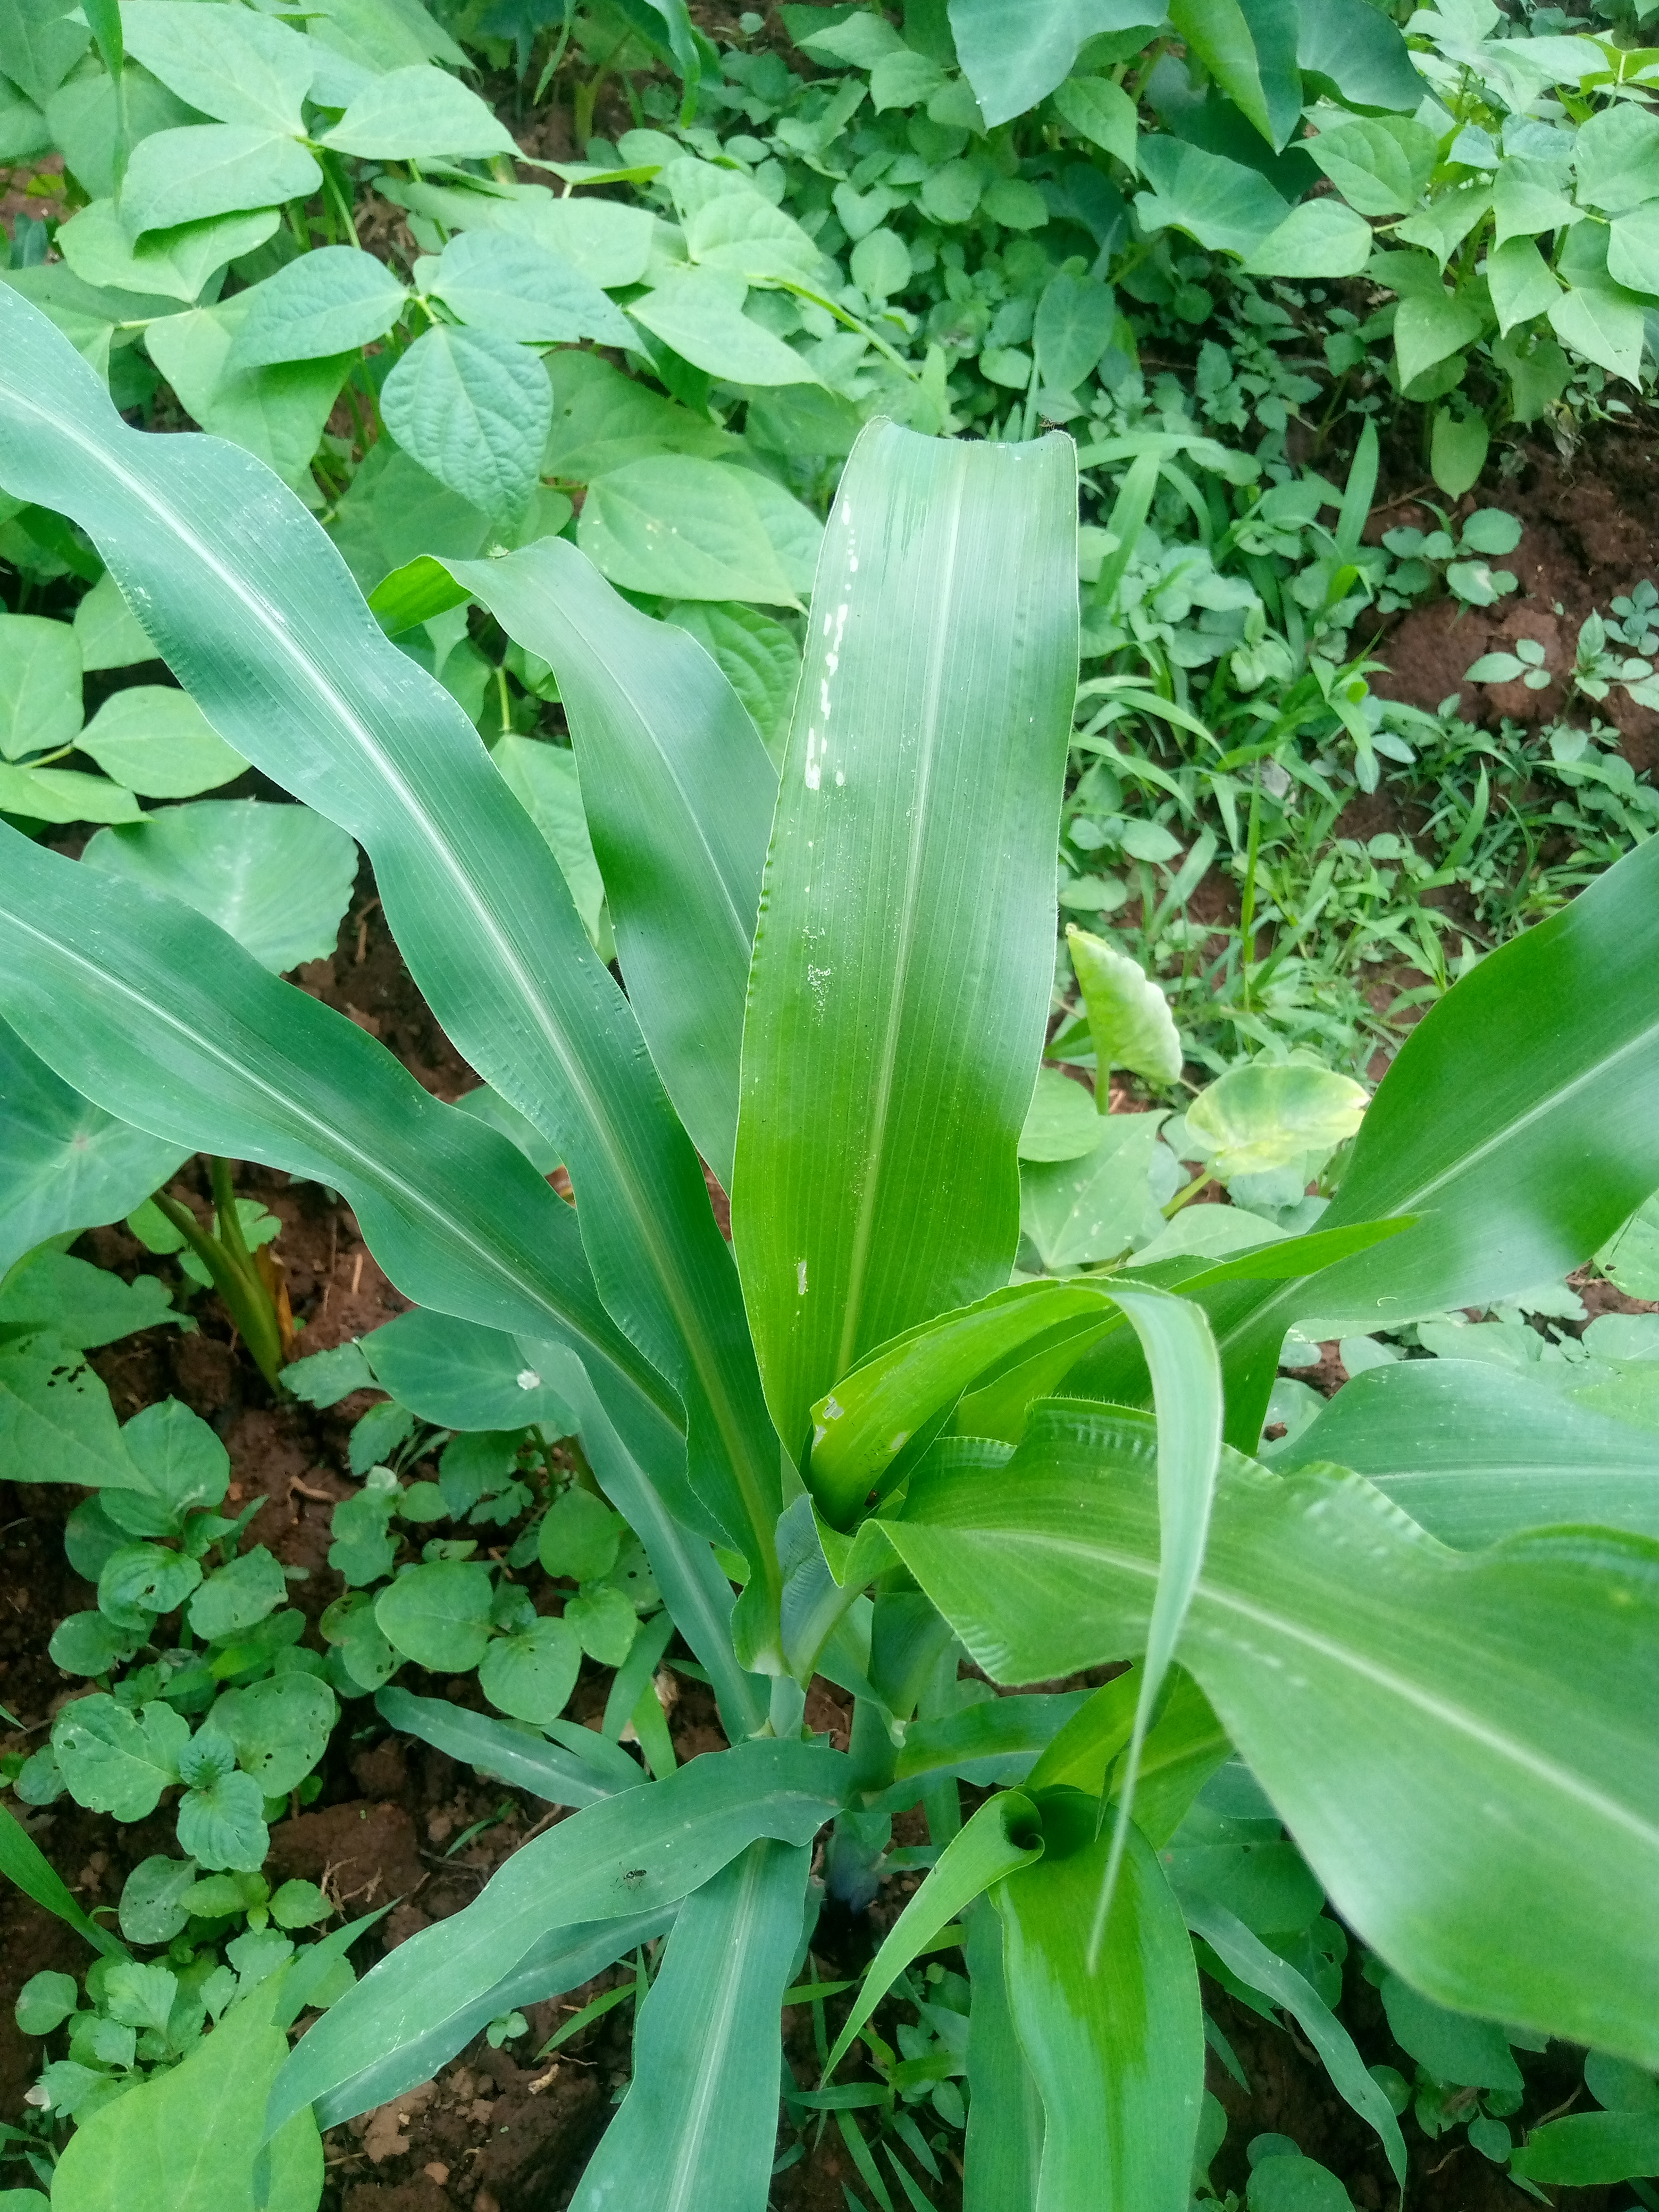
Label: spodoptera_frugiperda